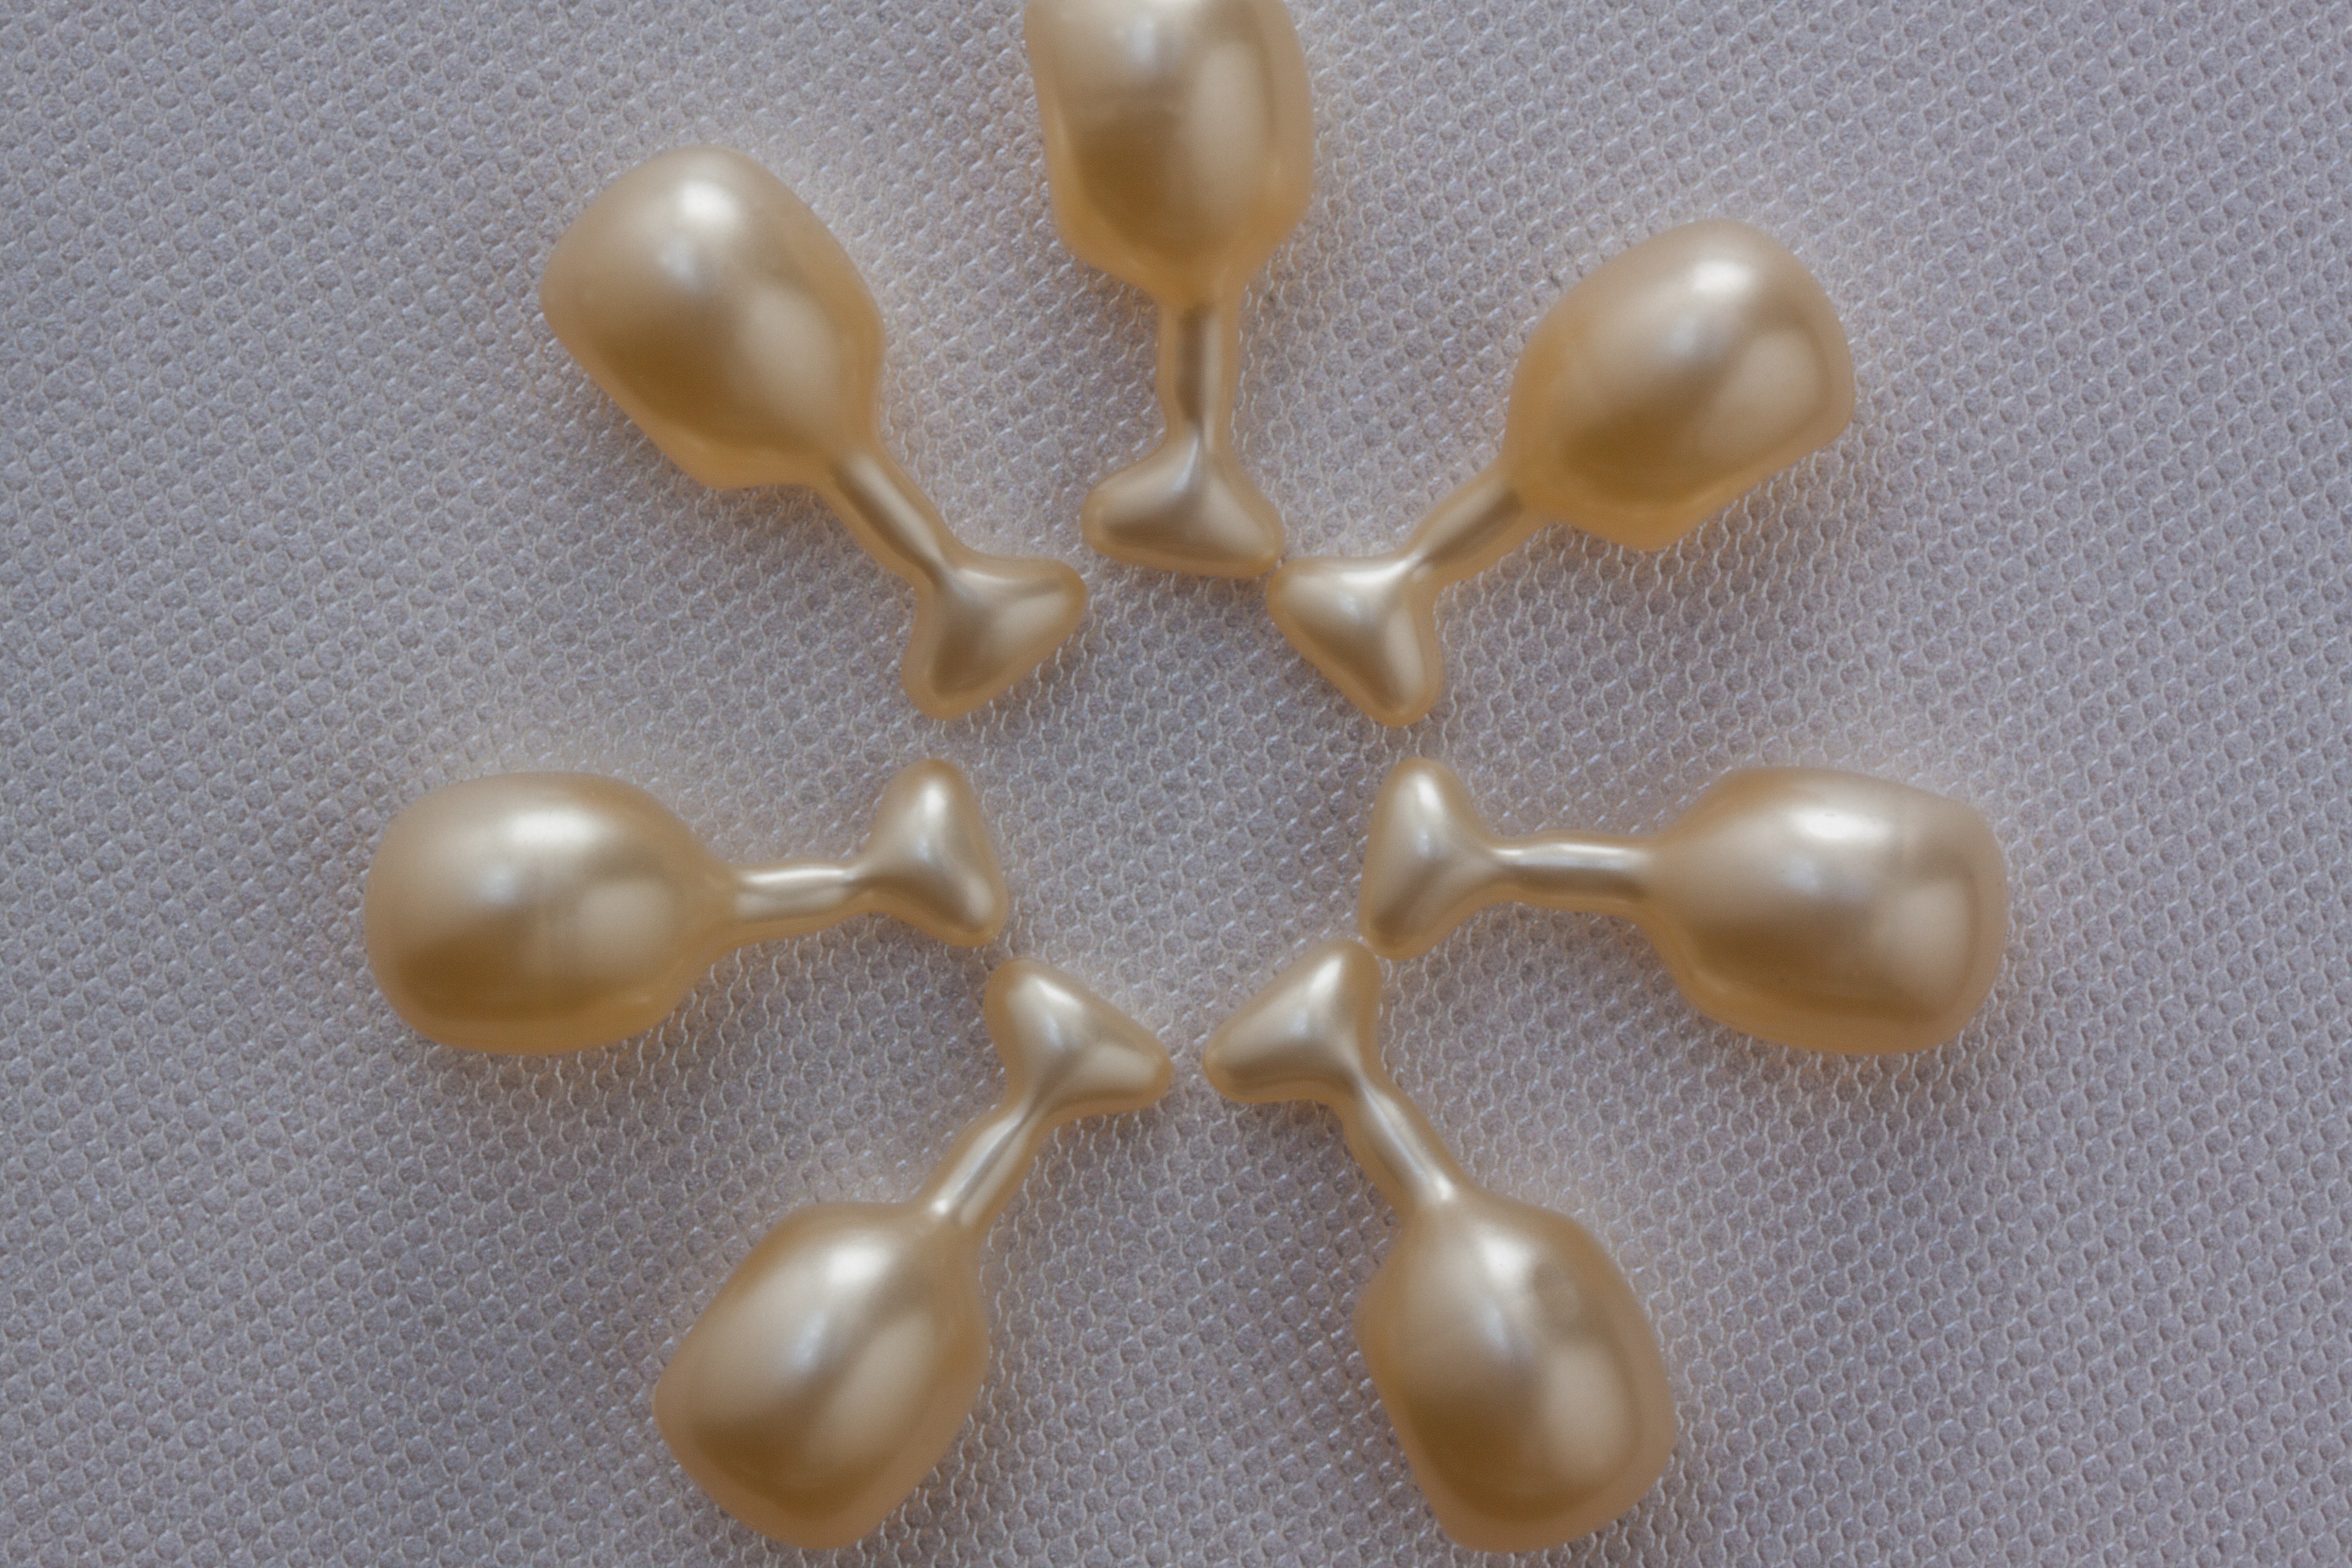
golden, macro, care, bead, material, capsule, jewellery, district, gold, refreshment, cleaning, protection, massage, pearl, cosmetics, noble, gemstone, about, grooming, oils, high quality, skin care, anti aging, fashion accessory, care capsules, mini capsule